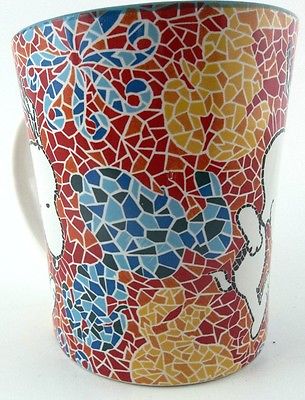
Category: mug